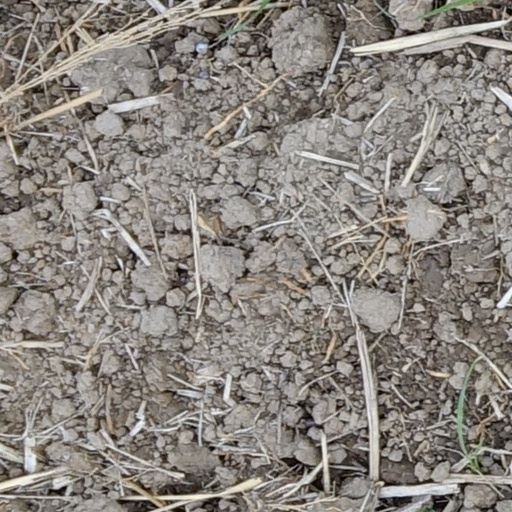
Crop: wheat